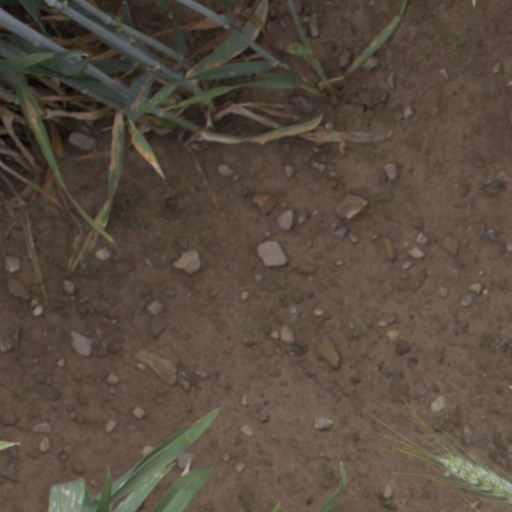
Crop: wheat